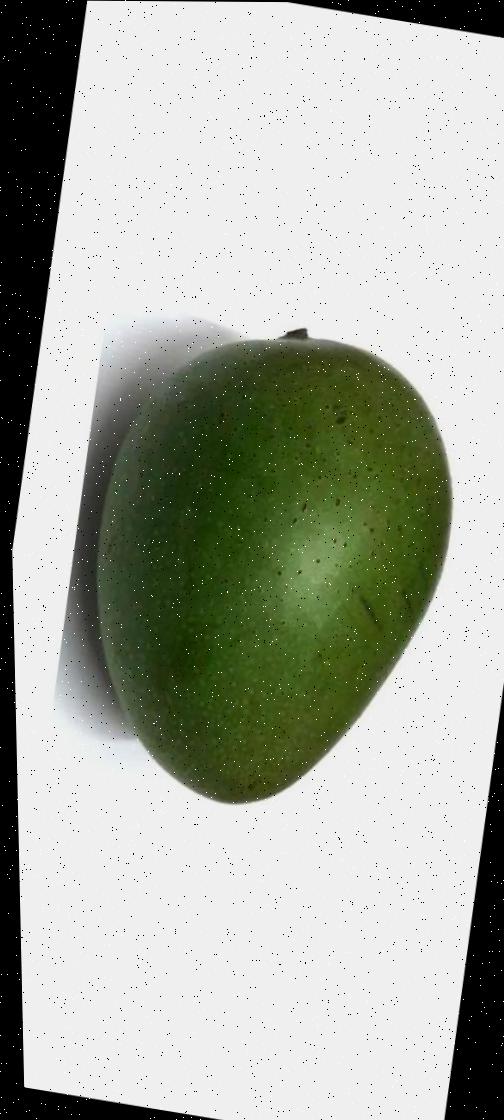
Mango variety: Ashshina Zhinuk